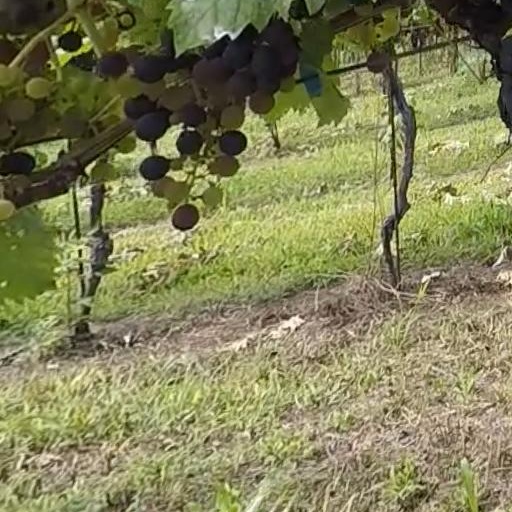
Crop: grape